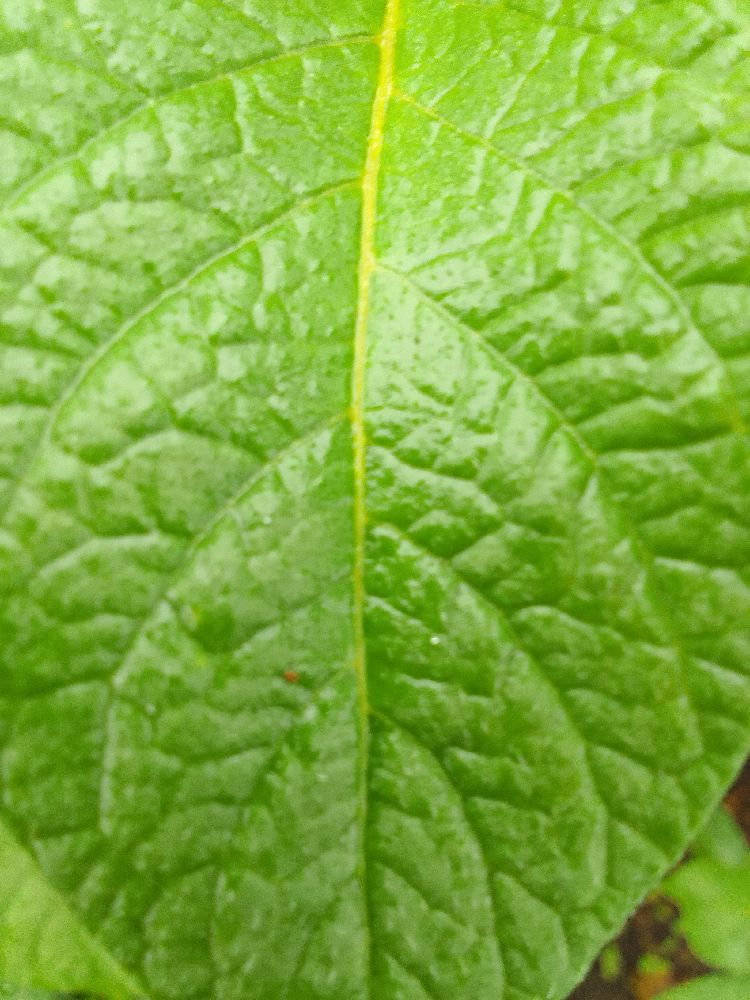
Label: Healthy